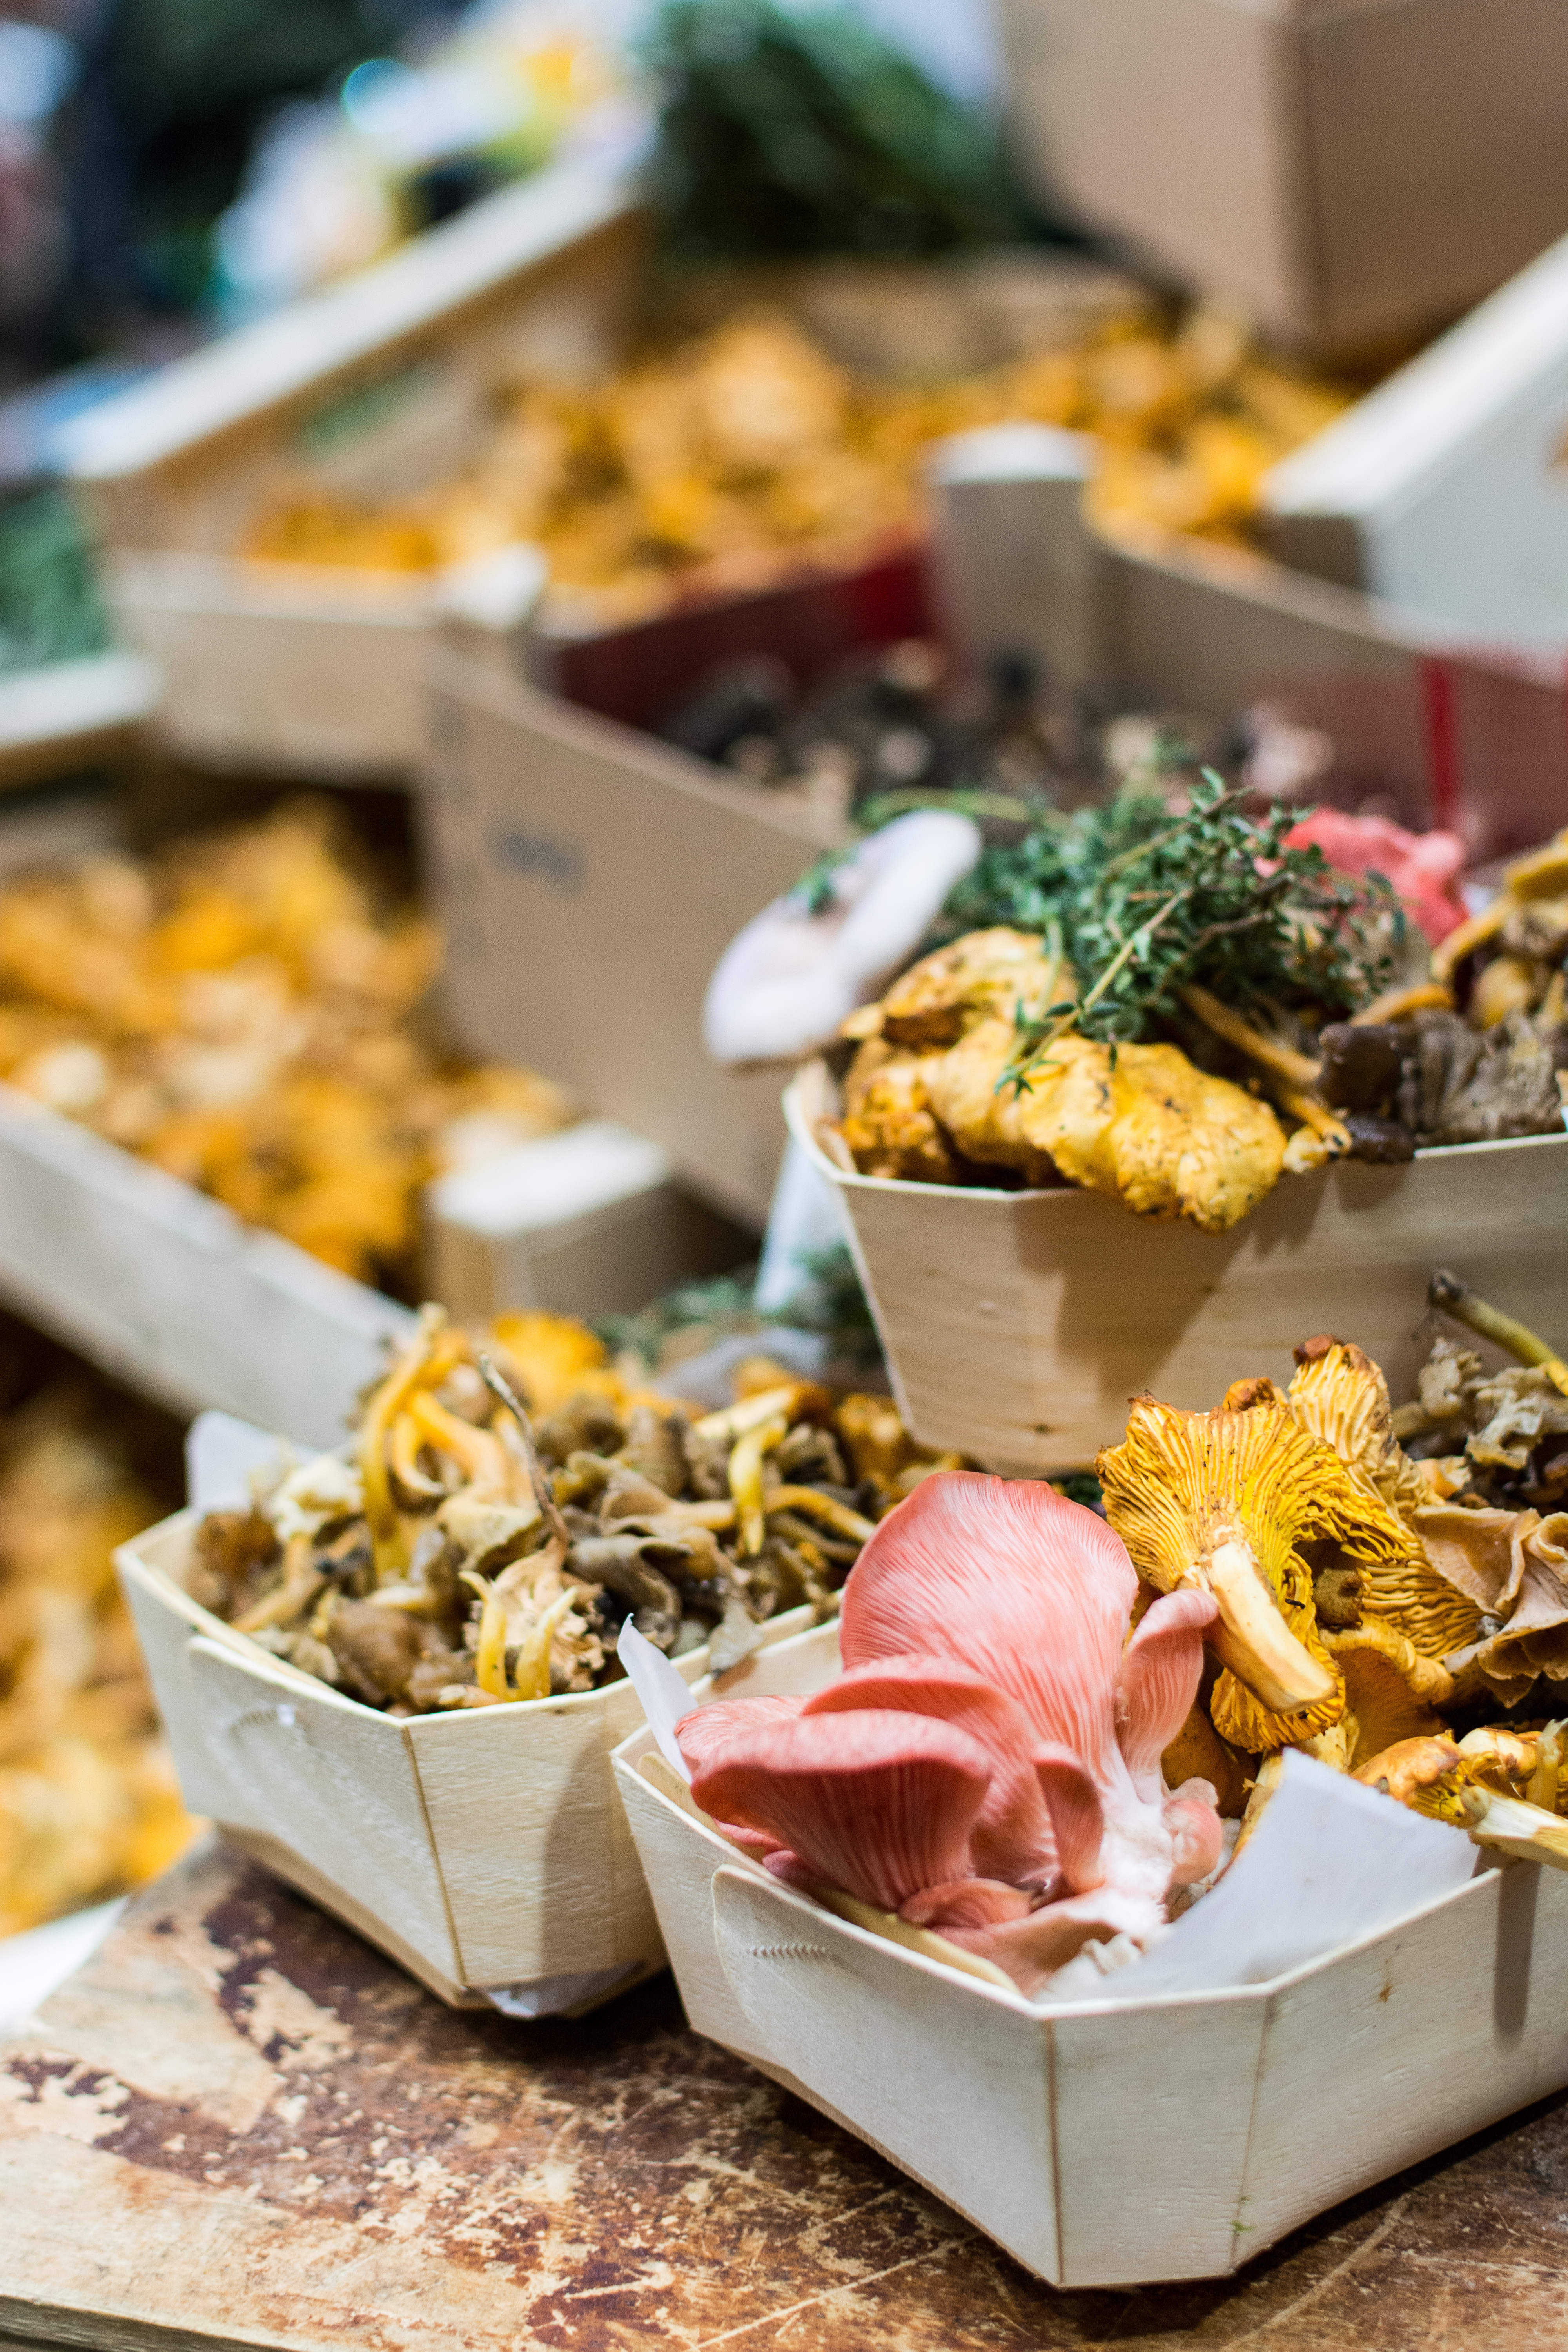
food, meal, dish, cuisine, brunch, delicacy, ingredient, produce, buffet, finger food, vegetarian food, appetizer, vegetable, recipe, local food, side dish, comfort food